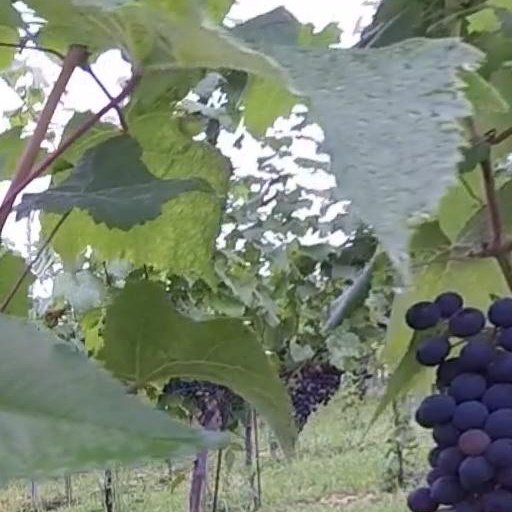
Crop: grape